Pogona

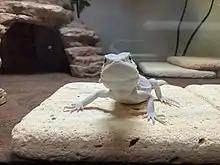
Through selective breeding, bearded dragons can have various colors and patterns.

The bearded dragon occurs in many different colors. The beard itself is used for mating and aggression displays, as well as heat management. It forms part of a range of gestures and signals through which the dragons have basic levels of communication. Both sexes have a beard, but males display more frequently, especially in courtship rituals. Females also display their beards as a sign of aggression. The beard darkens, sometimes turning jet black, and inflates during the display. The bearded dragon may also open its mouth and gape in addition to inflating its beard to appear more intimidating. Extreme behavior such as hissing can be observed when threatened with a predator, inflating the body and tilting towards the threat in defense. Bearded dragons have relatively strong jaws, but often only attack as a last resort when threatened outside of competition with their own species.